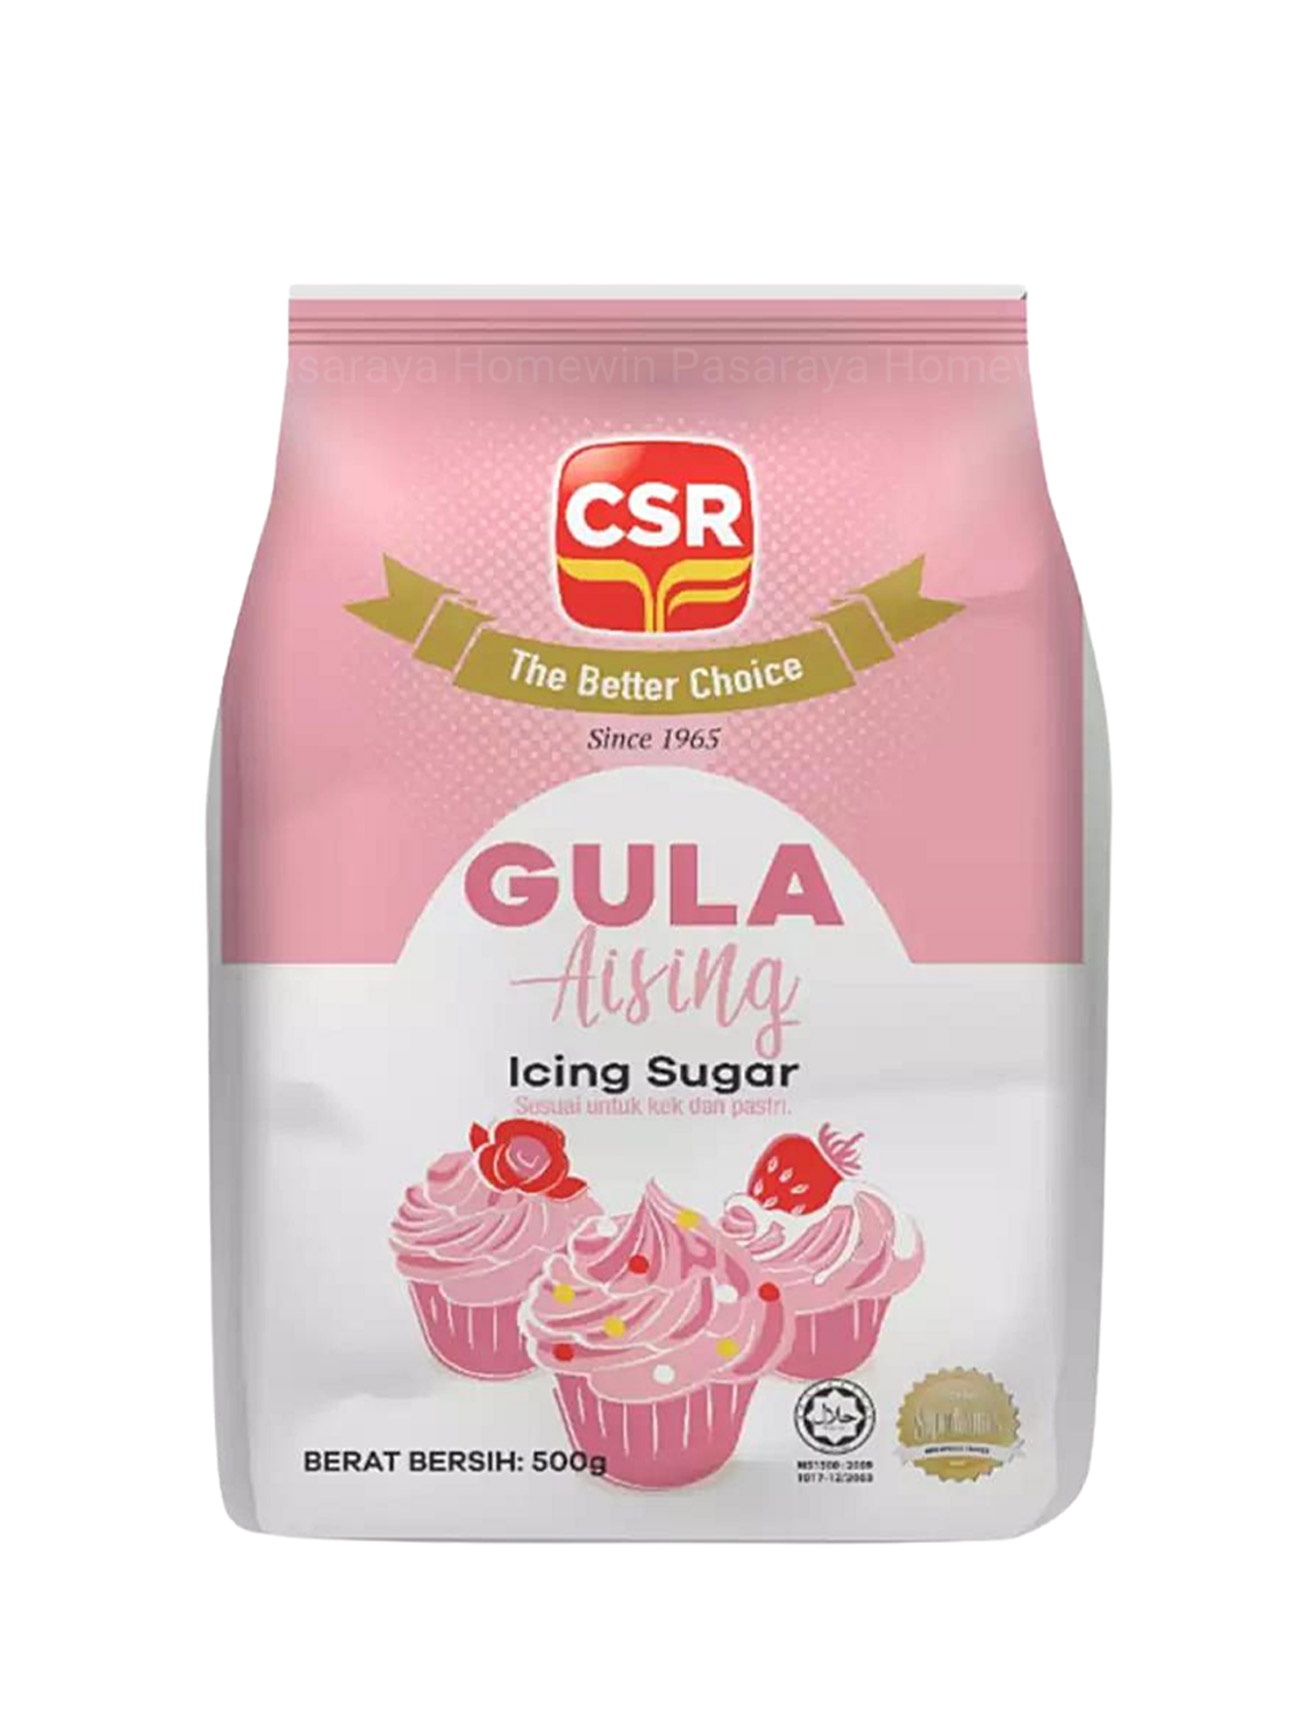
CSR ICING SUGAR 500G
CSR ICING SUGAR 500G
Brand: CSR
Category: Food, Beverages & Tobacco > Food Items > Cooking & Baking Ingredients > Sugar & Sweeteners > Icing Sugar